KIM-1

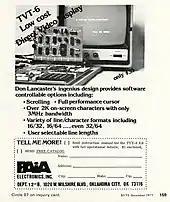
PAiA TVT-6 Video Display

The designer of the TV Typewriter, Don Lancaster, developed a low-cost video display for the KIM-1. The add-on board would display up to 4000 characters on a TV or monitor. A typical configuration would be 16 lines of 32 upper-case only characters. The board had only 10 low-cost ICs and used the KIM's memory for the screen storage.